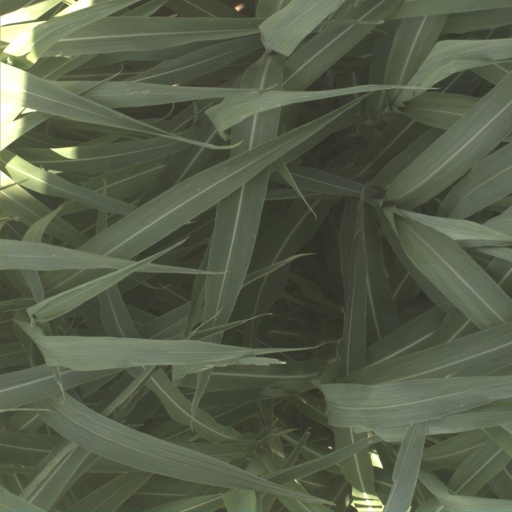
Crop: sorghum